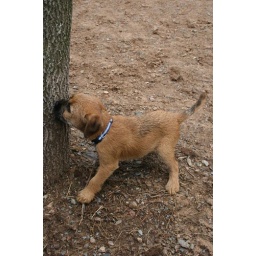
sniffing the tree in the dog park2